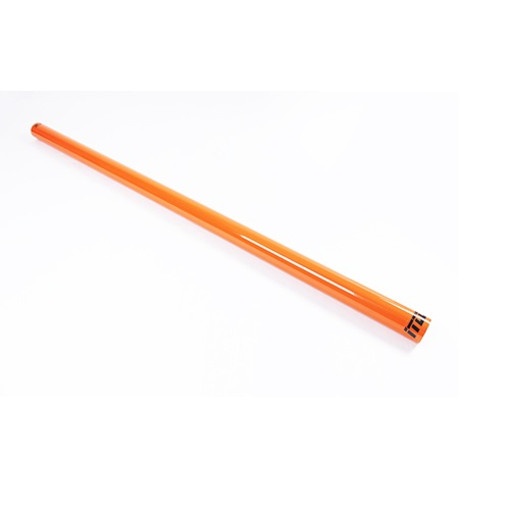
iTOOLco AXS01 Real Jacks 6' Solid Axle
INCLUDES: • (1) AXS01 Solid Axle FEATURES: • High chromium content • 6-year Warranty SPECIFICATIONS: • Outer Diameter: 2-1/2" • Inner Diameter: 2-1/16"
Brand: CitySupplyCompany
Category: Hardware > Hardware Accessories > Wall Jacks & Braces